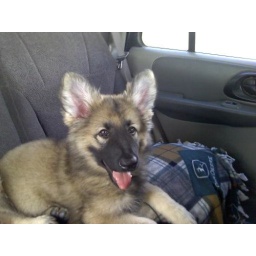
Devi's bed in the car